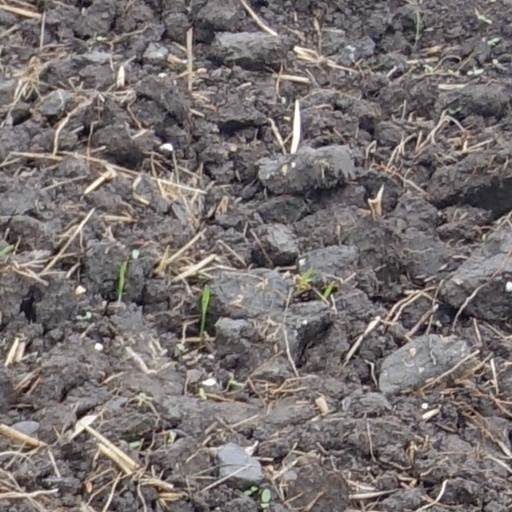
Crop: wheat